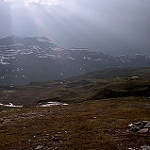
Label: mountain